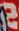
Number: 2